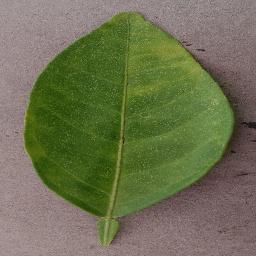
Label: Orange___Haunglongbing_(Citrus_greening)